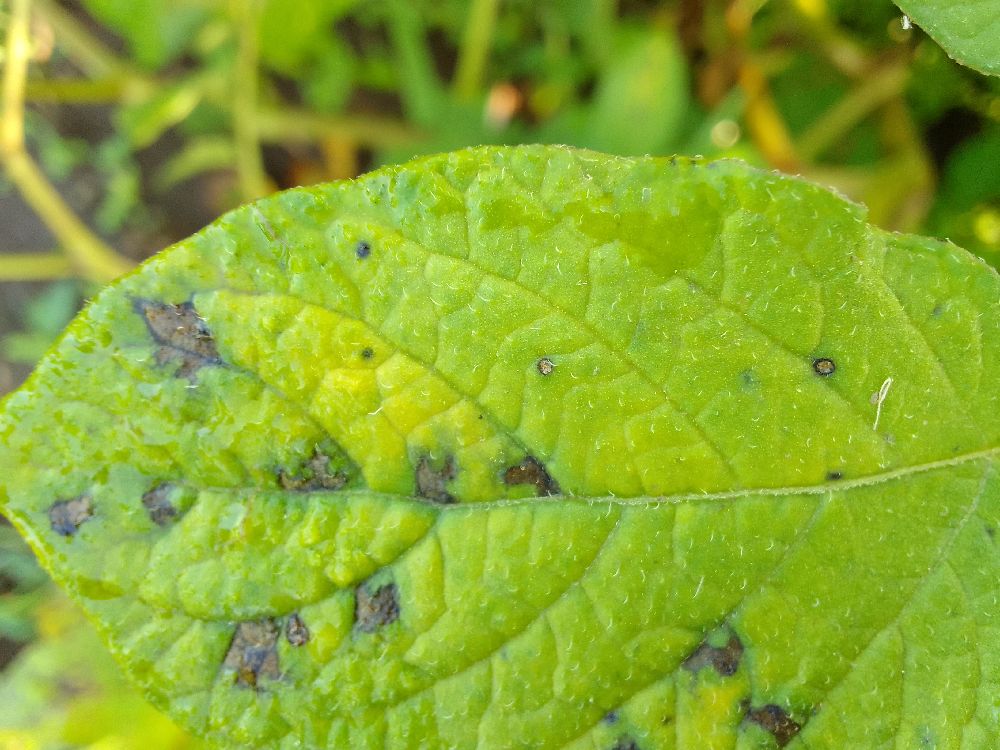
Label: Early blight